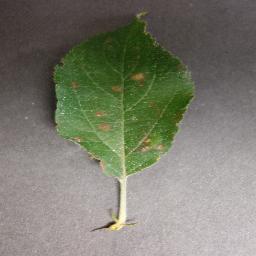
Label: Apple___Cedar_apple_rust